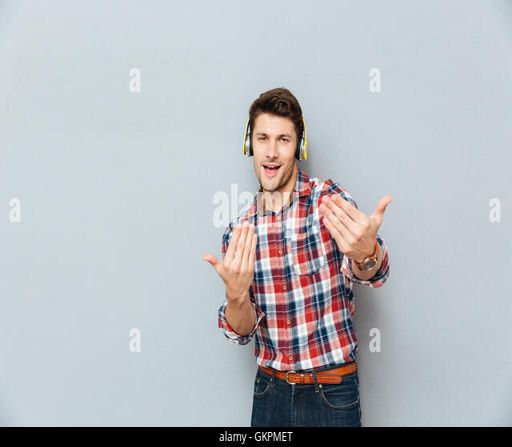
smiling confident young man in headphones listening to music and asking you for a dance over grey background